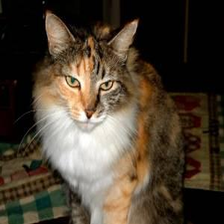
Species: cat
Breed: Maine Coon